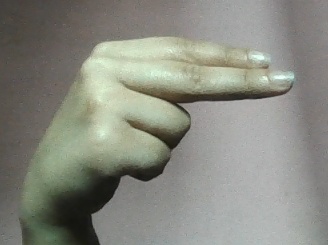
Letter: ain